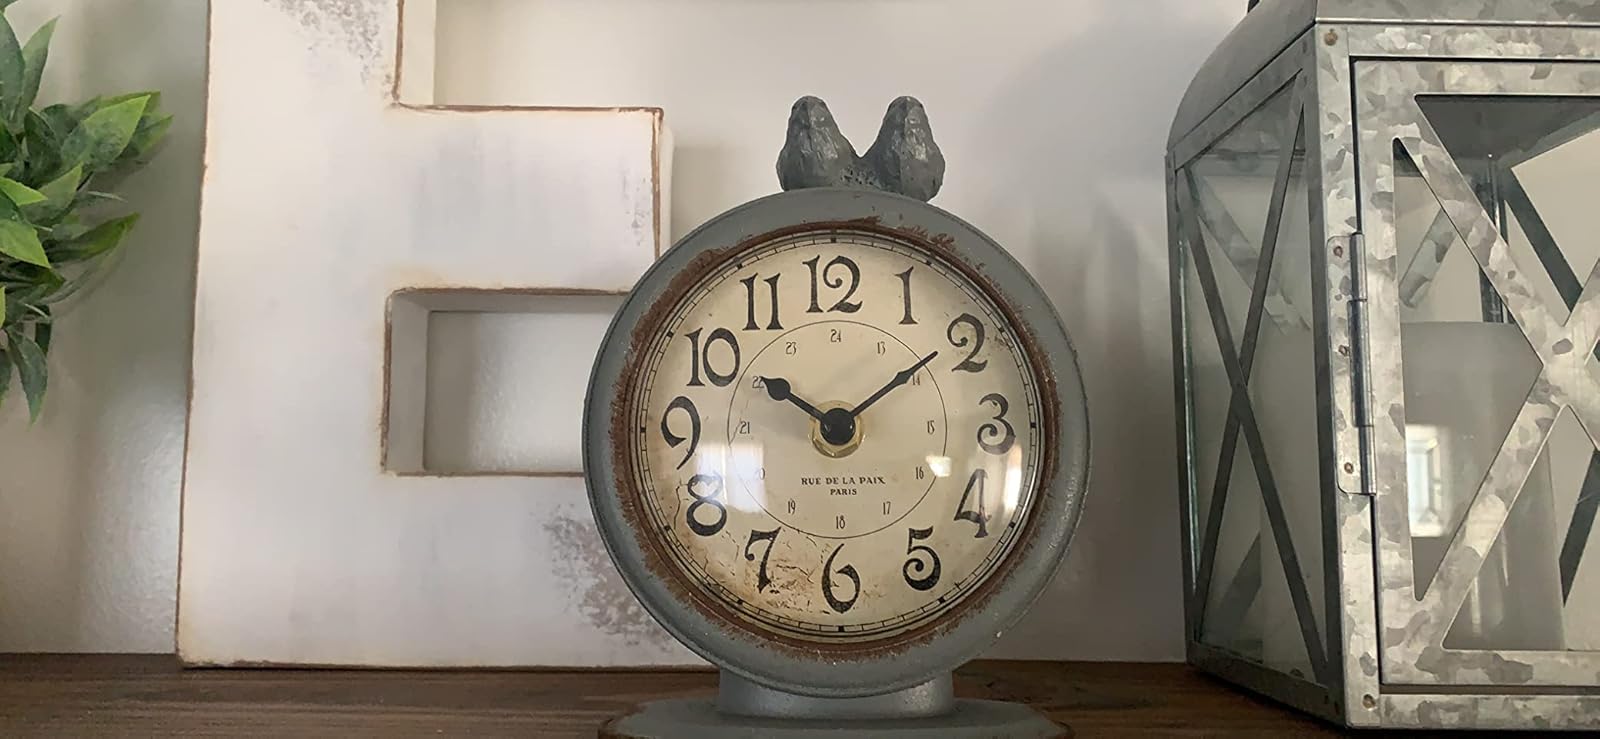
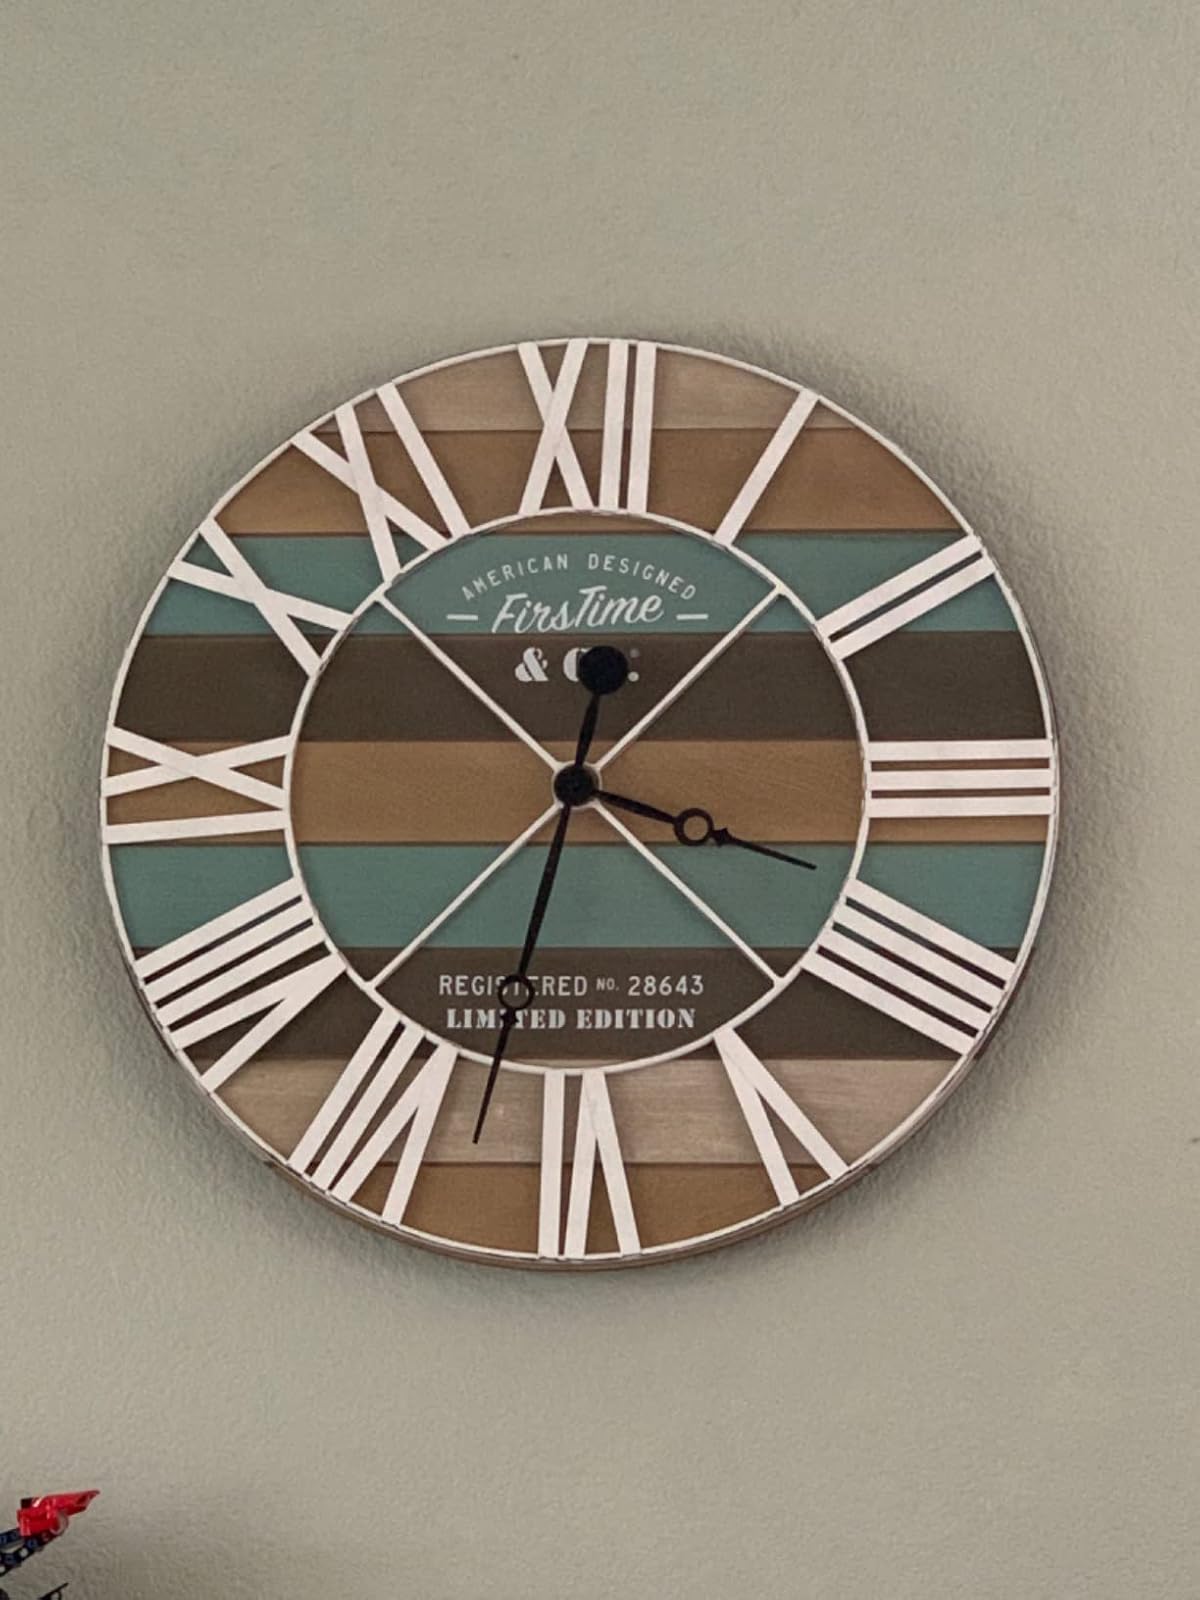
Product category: clock
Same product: no